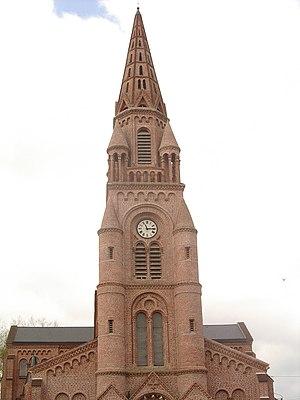
Oignies est une commune française située dans le département du Pas-de-Calais en région Hauts-de-France. Elle fait partie de la communauté d'agglomération d'Hénin-Carvin qui regroupe 14 communes, soit 125 000 habitants. Elle fait également partie du Canton d'Hénin-Beaumont-1 et de la quatorzième circonscription du Pas-de-Calais. La dernière gaillette de charbon du bassin minier du Nord-Pas-de-Calais remonte par la fosse 9 - 9 bis le 21 décembre 1990.